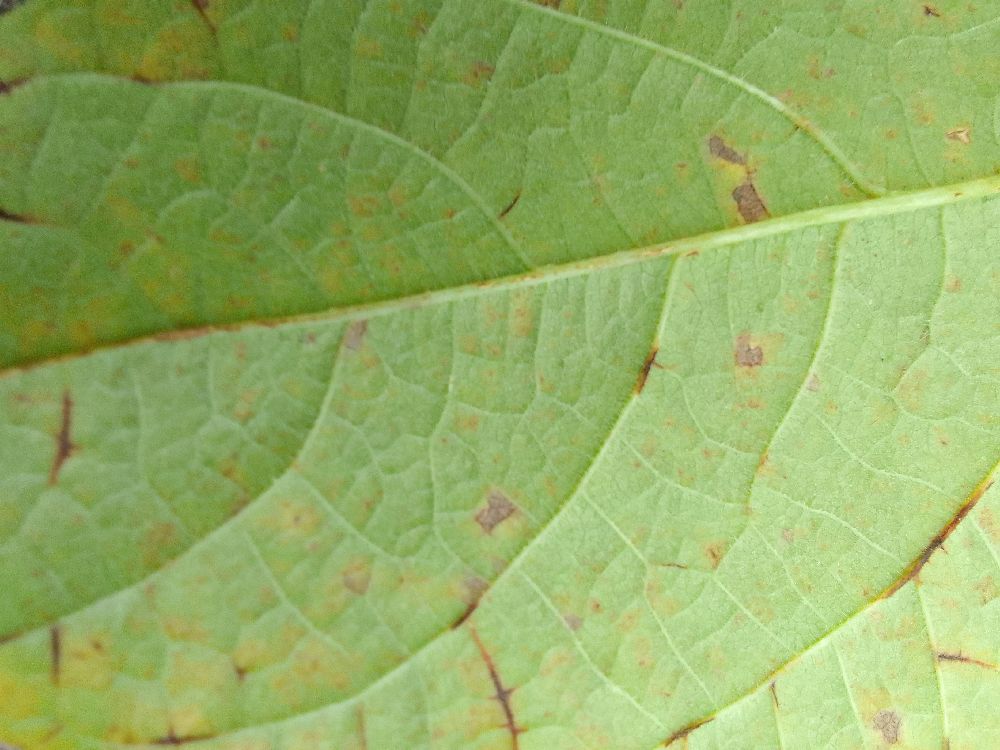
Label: anthracnose